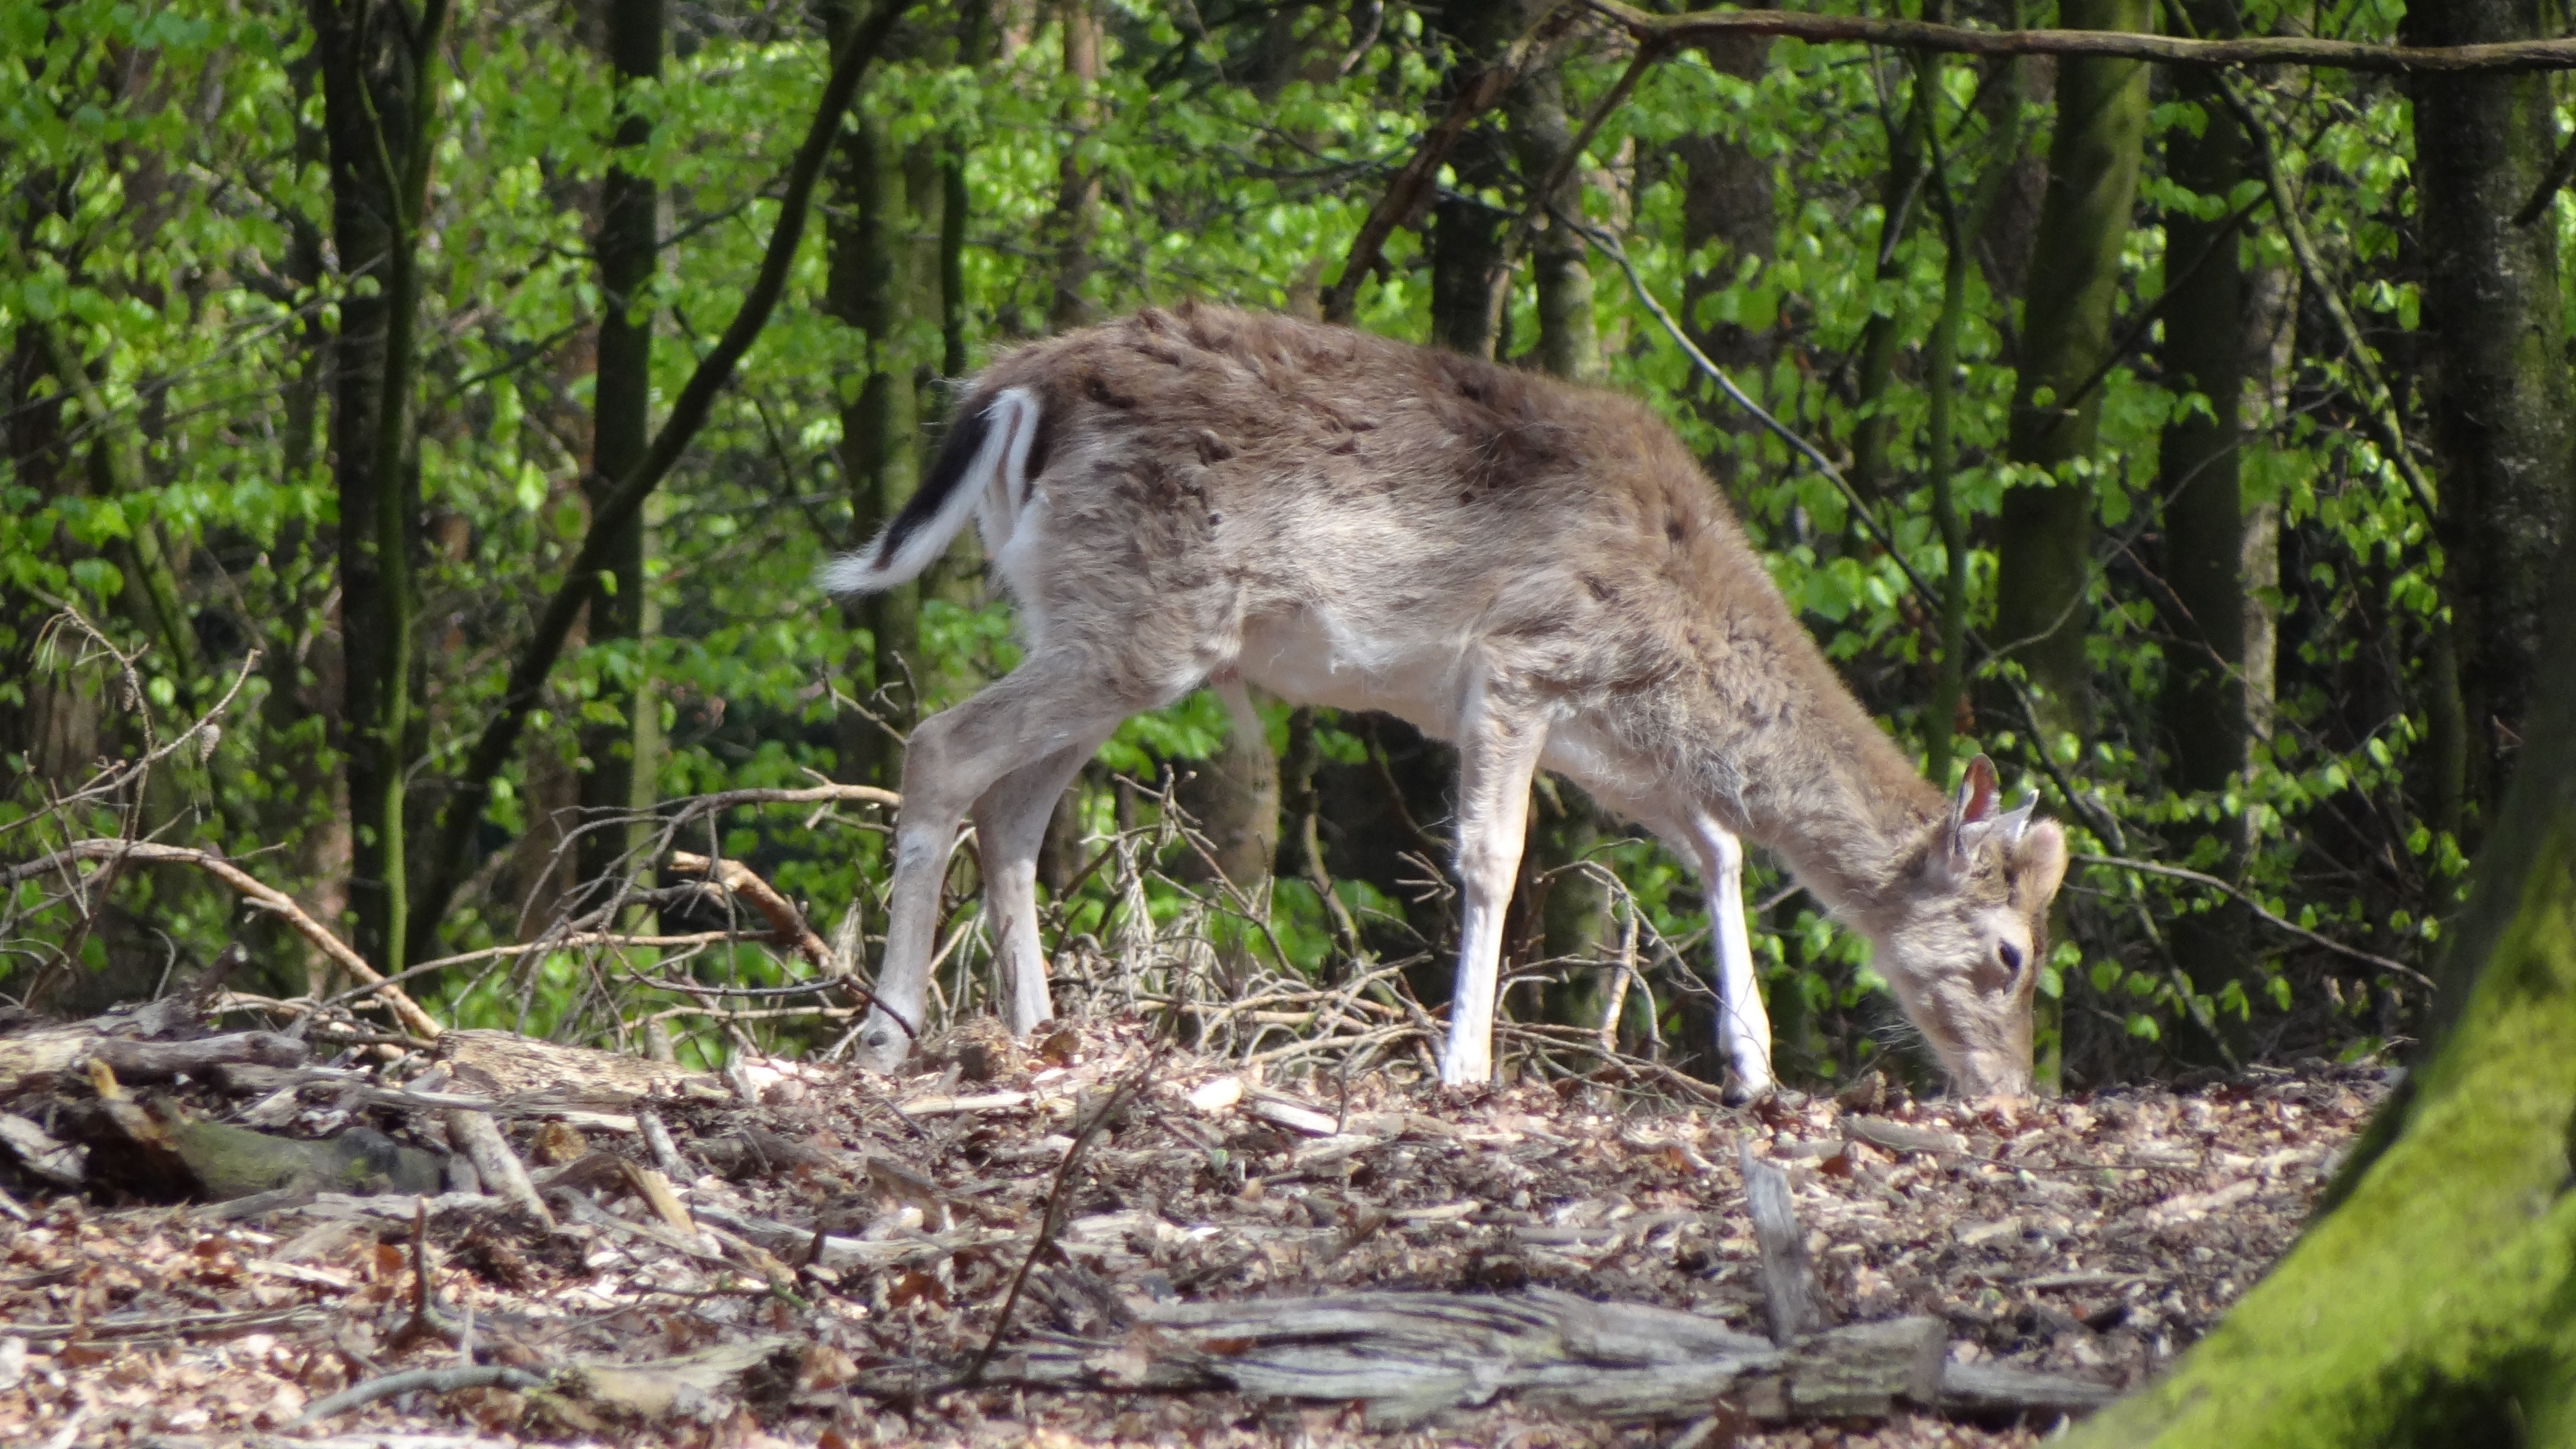
forest, animal, wildlife, deer, mammal, fauna, antler, woodland, hirsch, roe deer, fallow deer, ecosystem, white tailed deer